Till Helmke

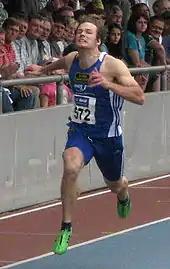
Till Helmke at Mannheim DLV Competition 2011

Till Helmke (born May 6, 1984 in Friedberg, Hesse) is a male track and field sprint athlete who competes internationally for Germany.